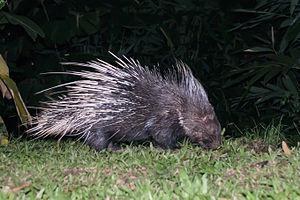
La cuisine thaïlandaise, bien que semblable en certains points avec celle de ses voisins chinois, indiens et birmans, se démarque par des saveurs et ingrédients originaux : curry, menthe, citronnelle, coriandre, basilic rouge. Pimentée à l'excès pour le palais occidental et presque toujours accompagnée de nuoc mam, elle rencontre un succès international croissant. Voici donc une liste des ingrédients utilisés en cuisine thaïlandaise.
Le Porc-épic de Malaisie est un porc-épic de la famille des Hystricidae. C'est une espèce asiatique menacée qui est estimée comme étant vulnérable par l'Union internationale pour la conservation de la nature.